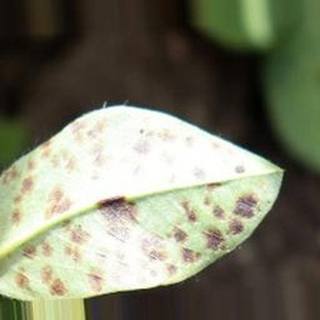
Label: groundnut_rust